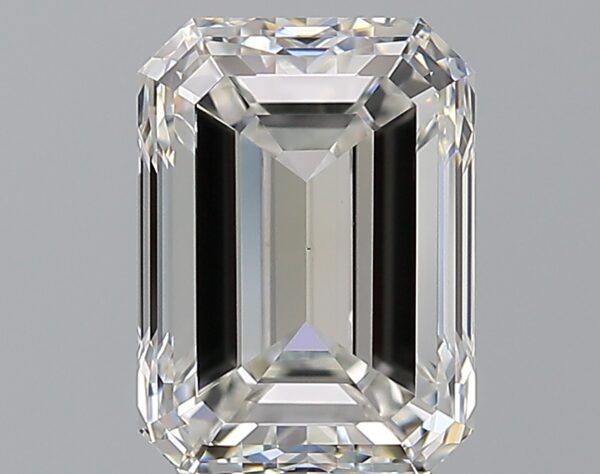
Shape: emerald
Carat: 3.39
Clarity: VS1
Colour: G
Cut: EX
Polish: EX
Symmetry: EX
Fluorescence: F
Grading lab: GIA
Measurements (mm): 9.8 x 7.08 x 4.87